Clay Cross

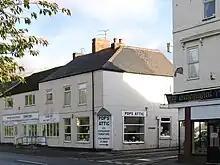
Former Kenning Hardware Shop on High Street

Local TV coverage is provided by BBC Yorkshire and ITV Yorkshire. Television signals are received from the Emley Moor TV transmitter,BBC East Midlands and ITV Central can also be received from the Waltham TV transmitter.